Luray station

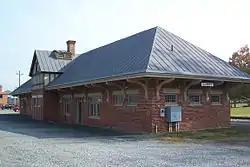
The station in 2007

The Luray Norfolk and Western Passenger Station is a historic train station located in Luray, Virginia, United States. The Shenandoah Valley Railroad reached Luray in 1881 and constructed a station near where the present station is located. Shortly after the Norfolk and Western Railway absorbed the Shenandoah Valley Railroad in 1890, plans arose to construct a new station in Luray. This station, which still stands, was constructed in 1906 and was designed by the railroad's Chief Engineer, Charles S. Churchill. The structure was partially destroyed by fire in 1908 when it was struck by lightning; however, it was soon thereafter reconstructed according to the original design. The station is a one-story brick structure featuring a hip roof. The building was converted to freight use around 1960 and was sold to the town of Luray by the Norfolk and Western's successor, the Norfolk Southern Railway, in 1999.